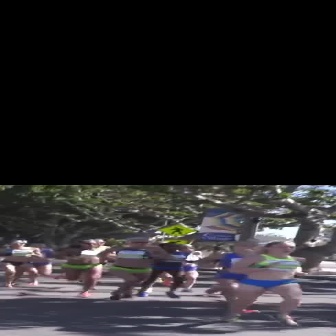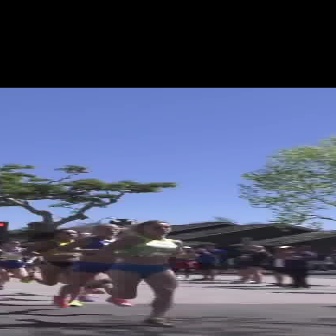
  Please identify the target specified by the bounding box [220,240,306,326] in the first image and locate it in the second image. Return the coordinates in [x_min,y_min,x_max,y_max] format.
Answer: [79,219,186,326]